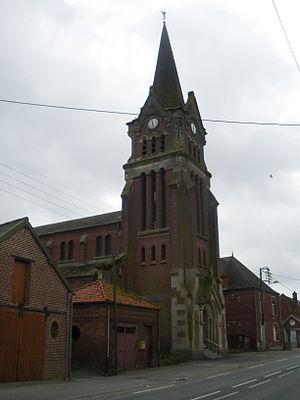
Vue de l'église Saint-Ouen de Boursies.
Boursies est une commune française, située dans le département du Nord en région Hauts-de-France.